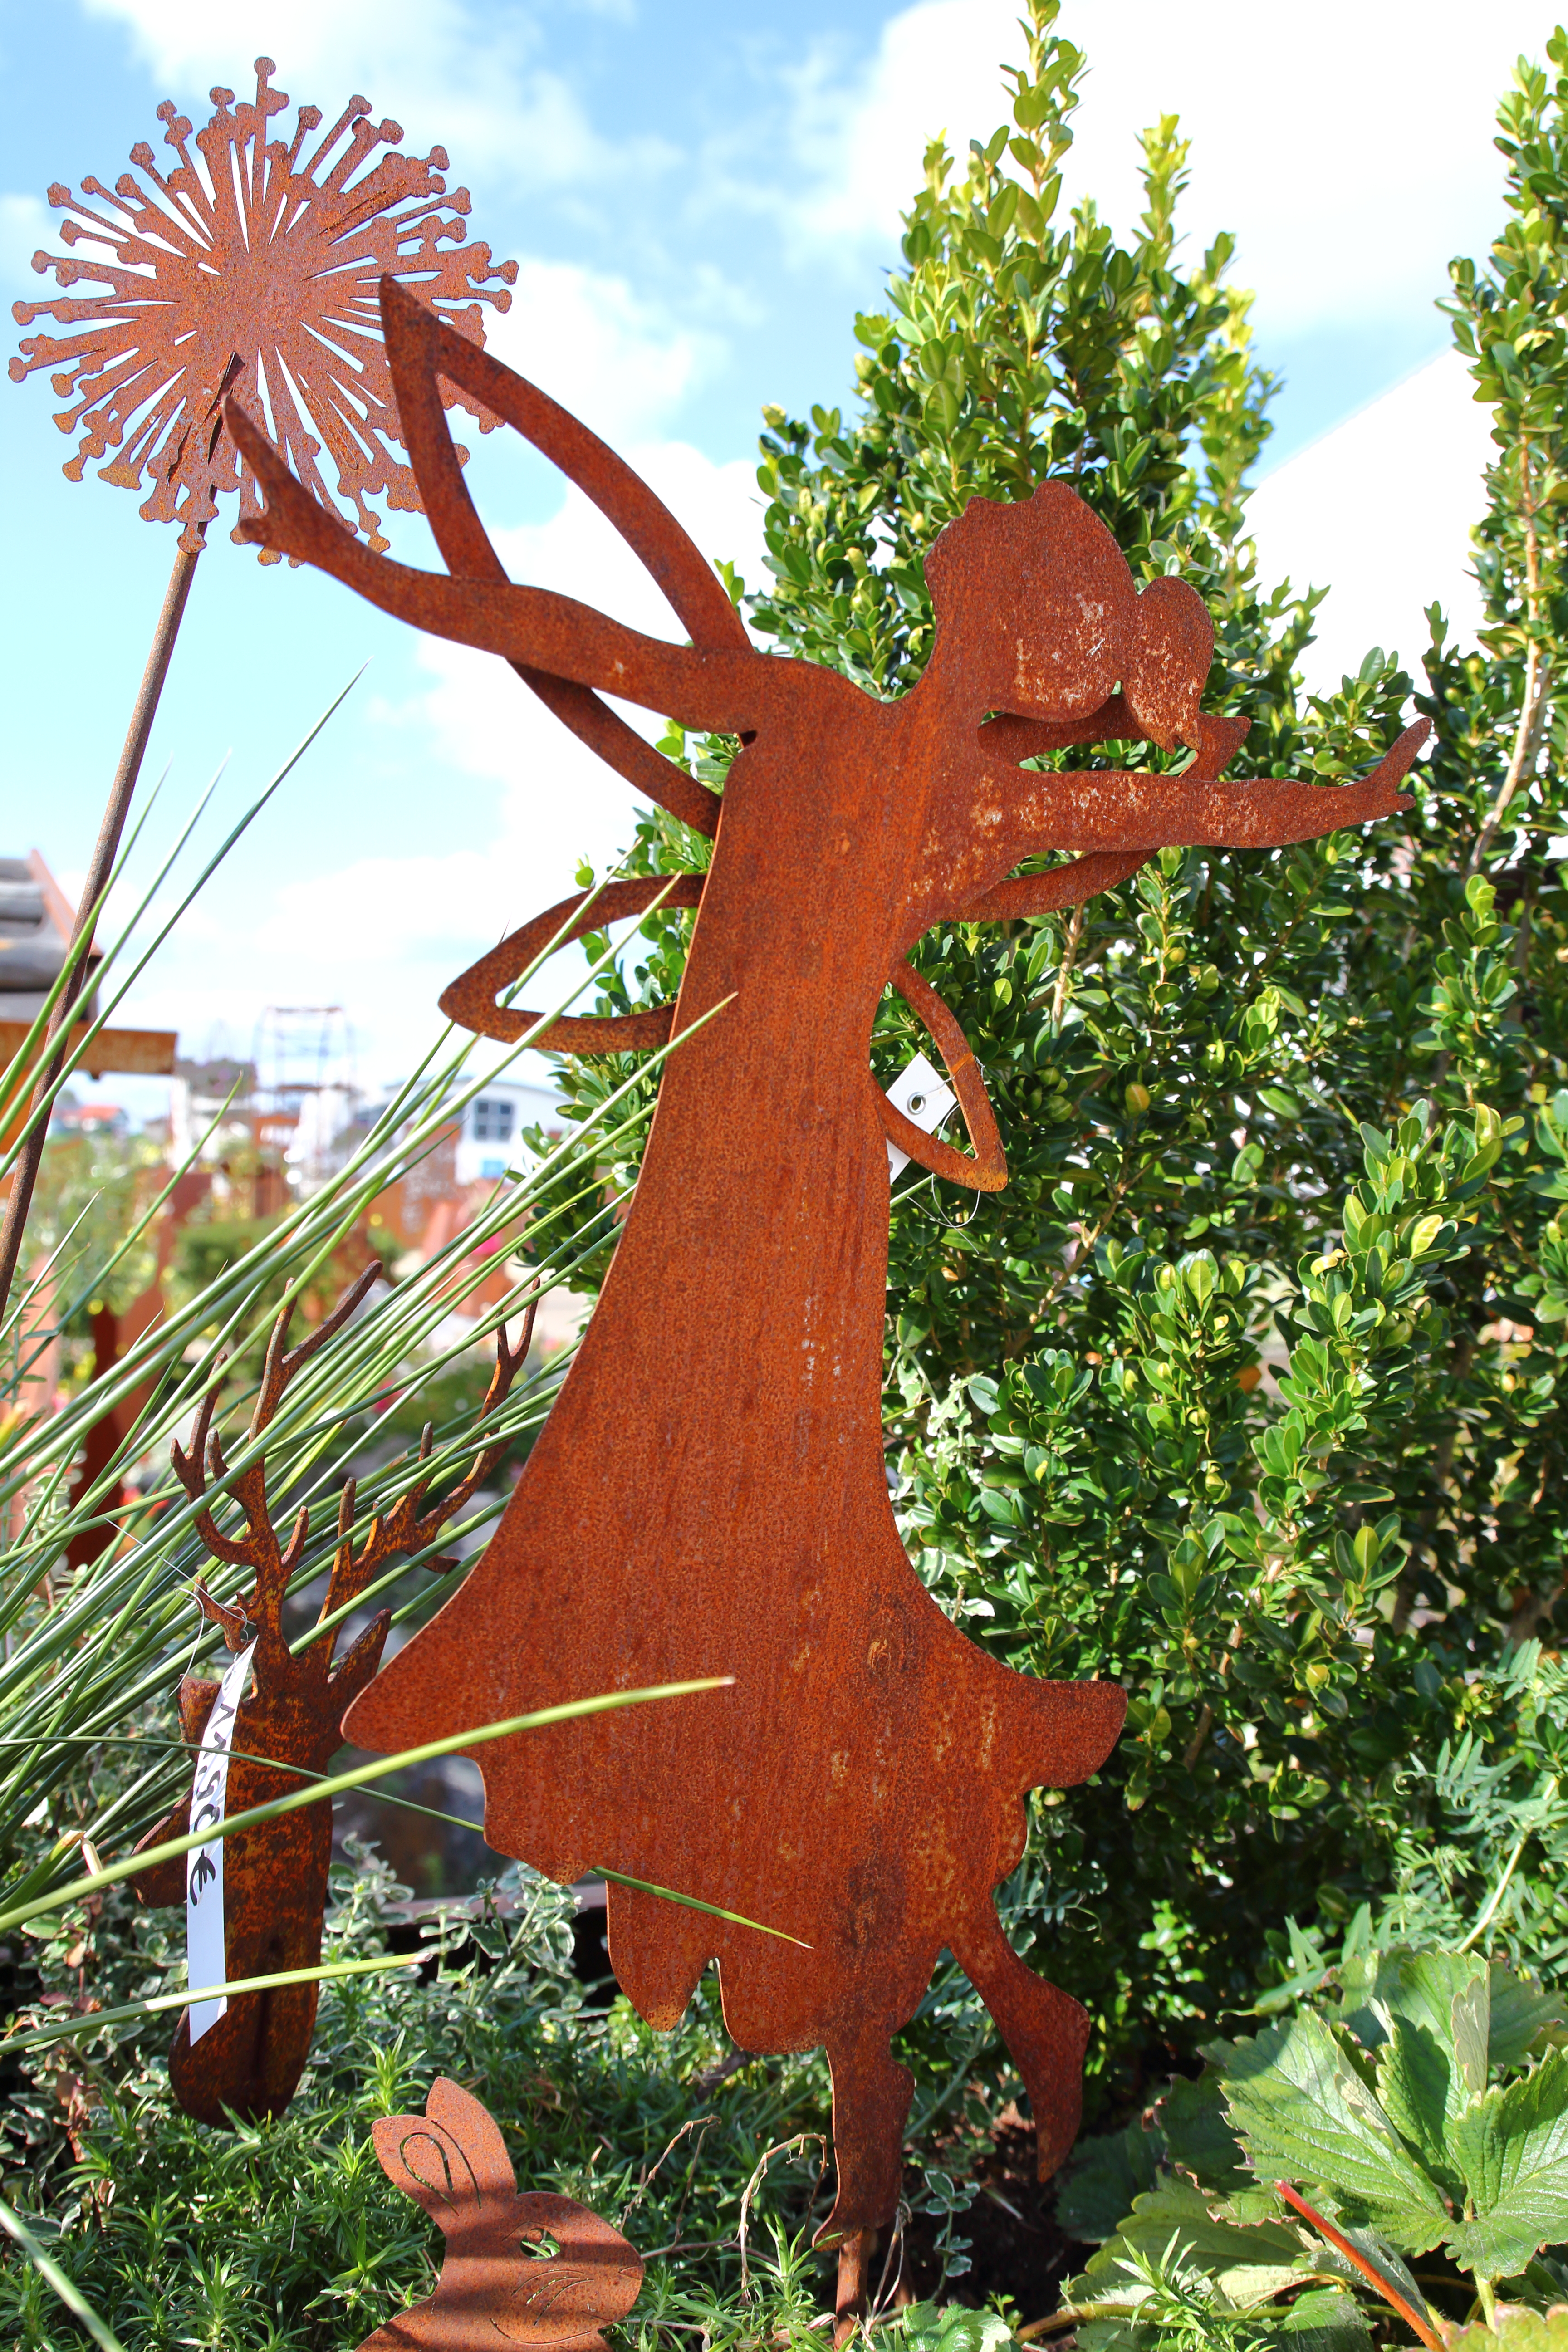
garden, sculpture, vegetation, botanical garden, botany, tree, plant, art, metal, grass, statue, flower, shrub, Environmental art, landscaping, nonbuilding structure, plantation, wheel